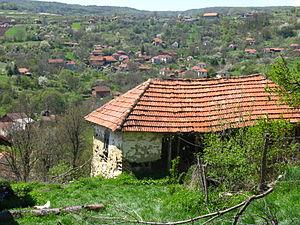
Skrobnica est un village de Serbie situé dans la municipalité de Knjaževac, district de Zaječar. Au recensement de 2011, il comptait 101 habitants.